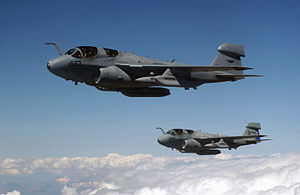
Northrop Grumman EA-6B Prowler / Større uheld
To EA-6B Prowlere over Tyrkiet i støtte for Operation Northern Watch i 2002.
Northrop Grumman EA-6B Prowler er et tomotors fly designet til taktisk elektronisk krigsførelse, primært elektronisk angreb. Flyet er baseret på A-6 Intruder-flystellet.